Question: Please indicate a possible affordance area of the bench that can be used for sitting on
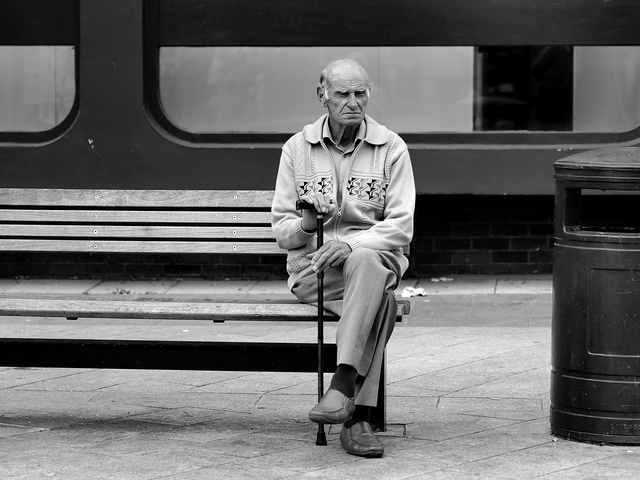
Answer: [0, 292, 411, 321]